Diving cylinder

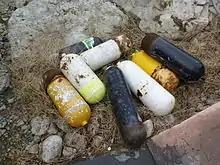
A pile of rejected and somewhat rusty scuba cylinders lying in a yard

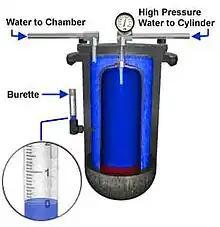
Schematic cut-away drawing of water jacket hydrostatic testing equipment

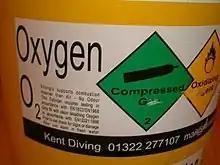
The white adhesive plastic label displays the gas name, Oxygen, and the chemical symbol O with a block of small text on the left side describing the hazards of the contents, then a green diamond symbol for compressed gas and a yellow diamond for oxidising agent.

Most countries require diving cylinders to be checked on a regular basis. This usually consists of an internal visual inspection and a hydrostatic test. The inspection and testing requirements for scuba cylinders may be very different from the requirements for other compressed gas containers due to the more corrosive environment.